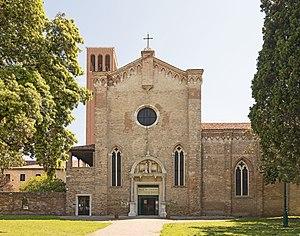
Façade de l’église Sant'Elena, Venise. Italiano: Facciata della Chiesa di Sant'Elena, Venezia.
L'église Sant'Elena est une église catholique de Venise, en Italie.
Sant'Elena est une île de la lagune de Venise, en Italie.
Cet article recense les églises de Venise, en Italie.